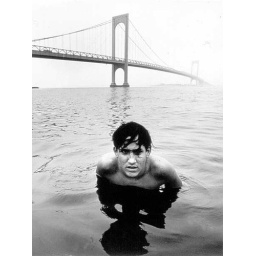
boy in water under bridge di arthur tress